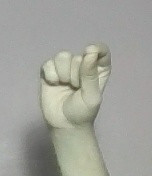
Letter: fa